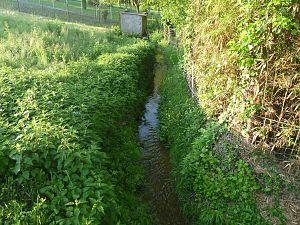
Le Tâtre au pied du bourg du Tâtre (Charente, France)
Le Tâtre est un ruisseau du sud-ouest de la France, arrosant les départements de la Charente et de la Charente-Maritime. C'est un affluent en rive gauche du Trèfle, c'est-à-dire un sous-affluent de la Charente par la Seugne.
Le Tâtre est une commune du sud-ouest de la France, située dans le département de la Charente.